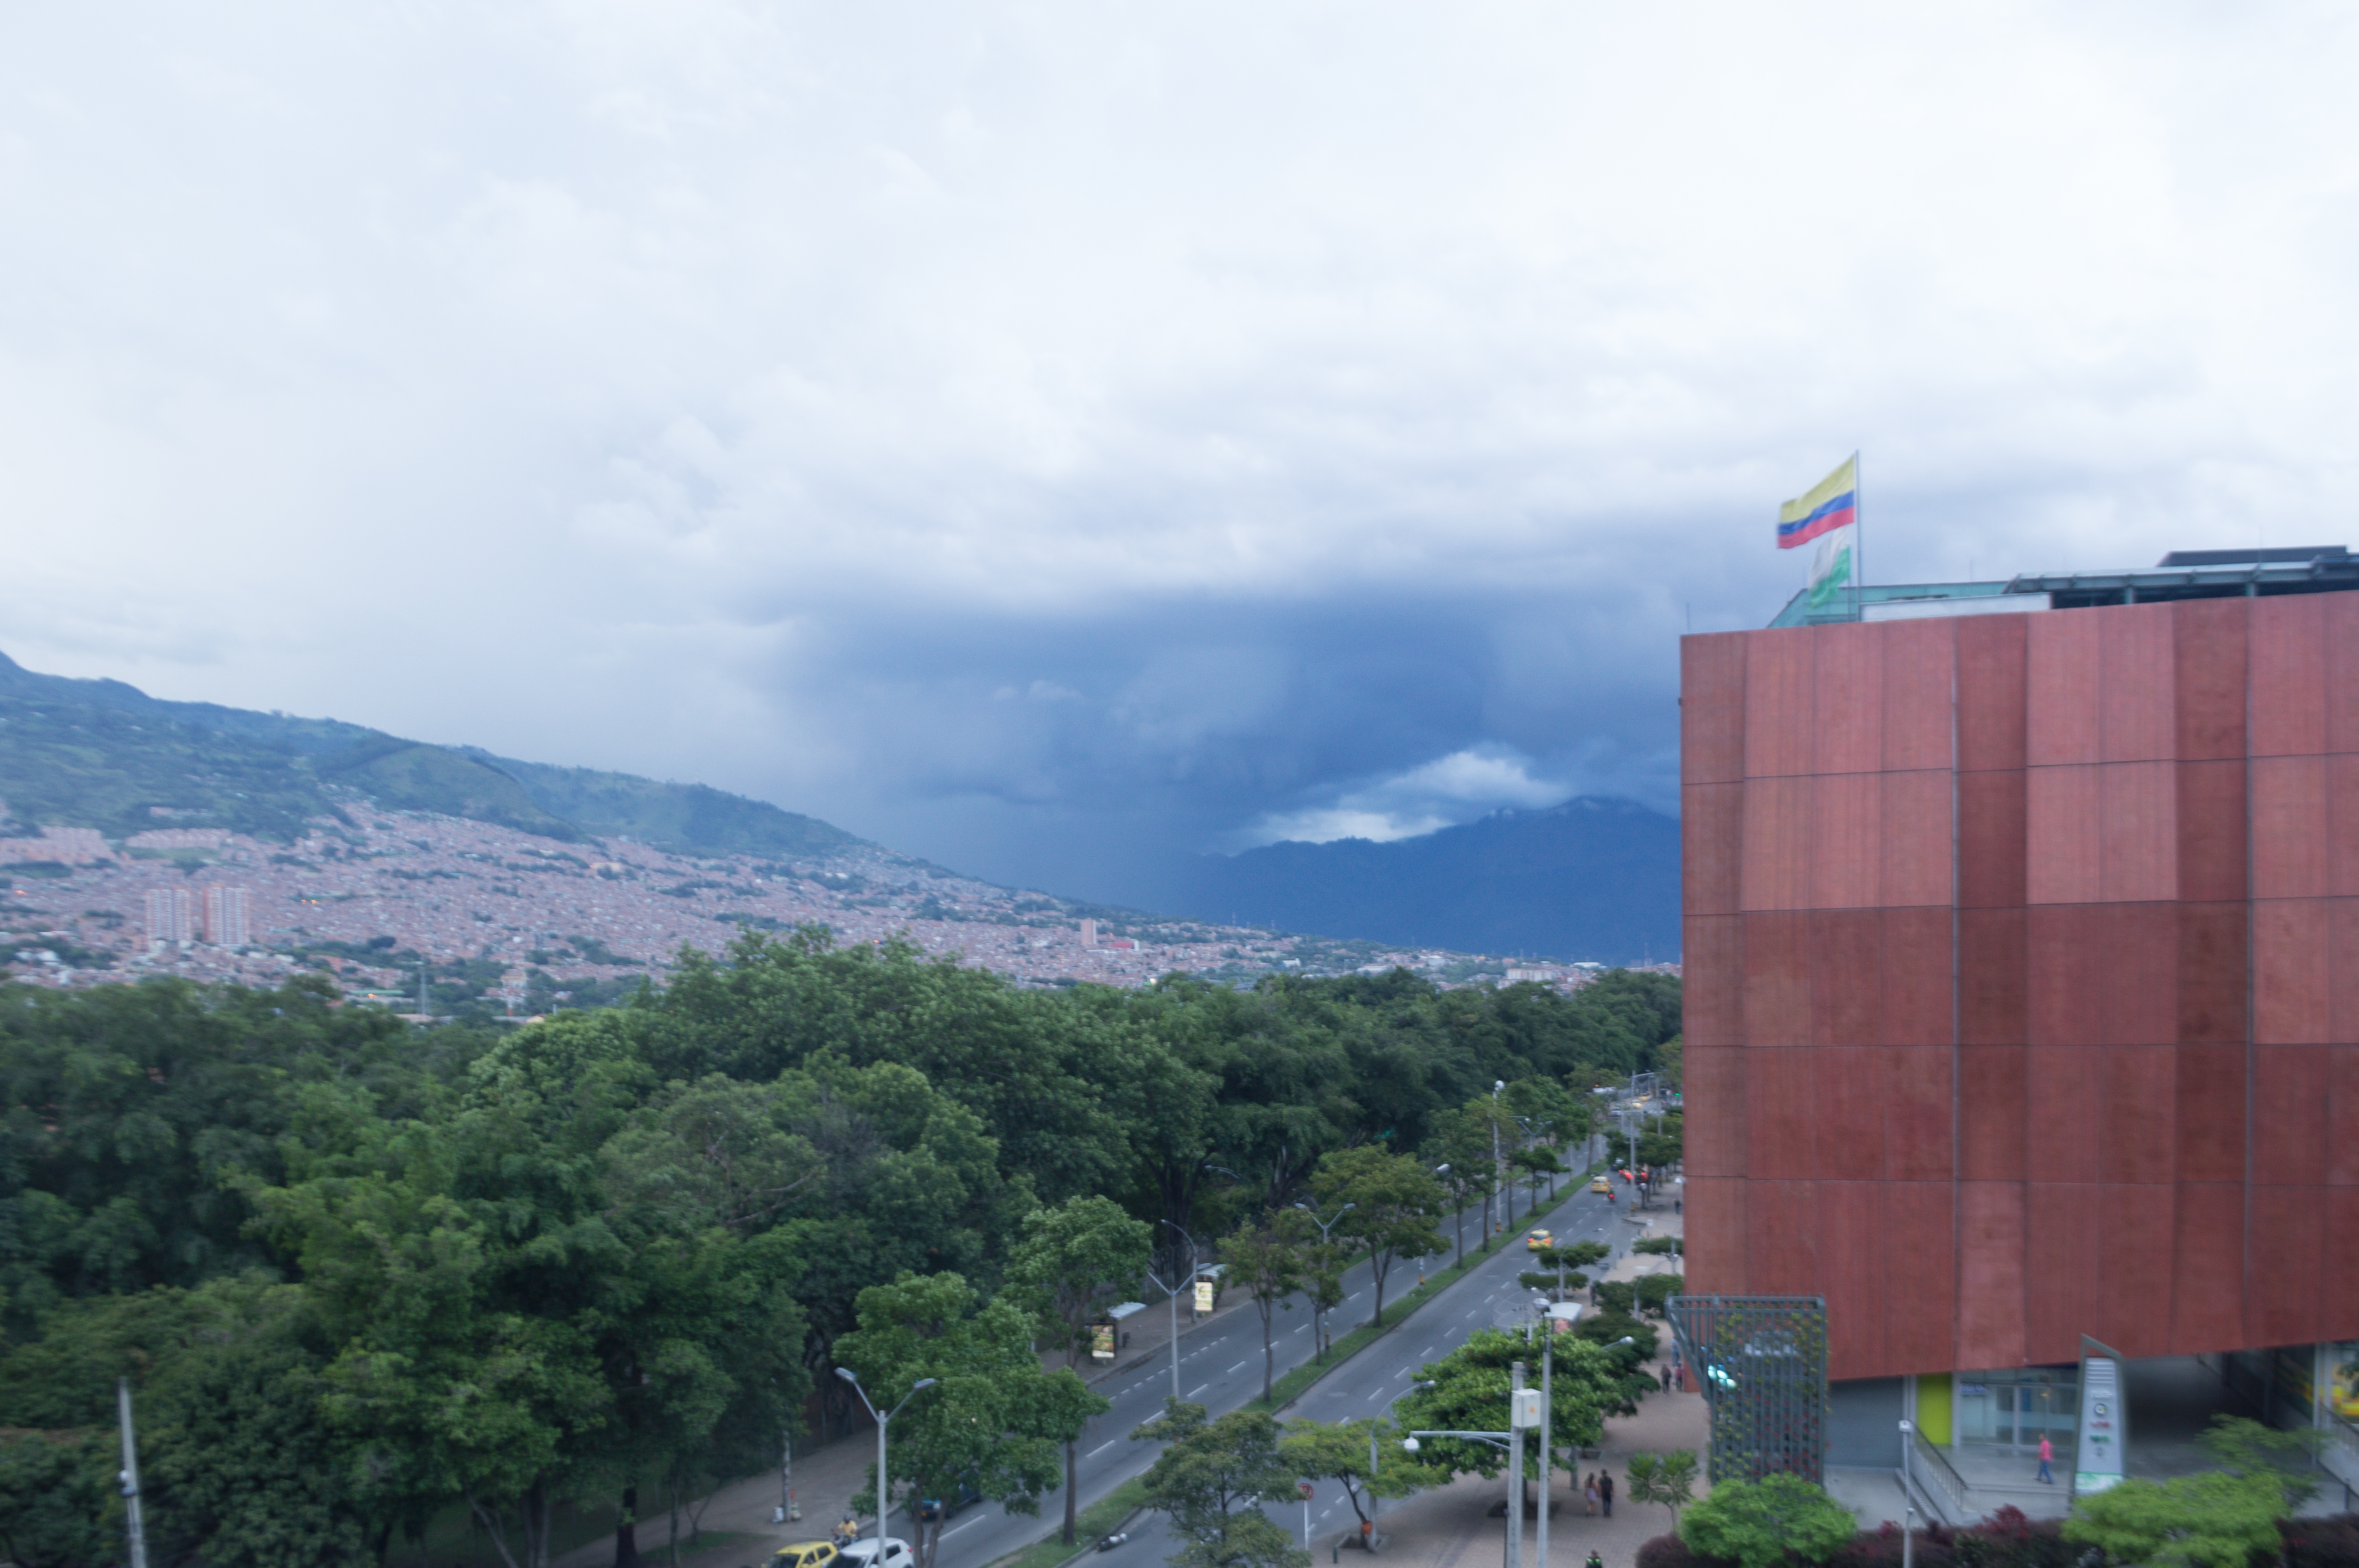
landscape, tree, mountain, cloud, plant, sky, hill, roof, city, mountain range, hill station, meteorological phenomenon